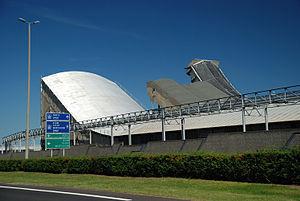
Usine Michelin de Cataroux, anciennes pistes d'essai (Clermont-Ferrand, Puy-de-Dôme, France).
Michelin est un fabricant de pneumatiques français dont le siège social est à Clermont-Ferrand, en France. Ses produits sont destinés à tous types de véhicules : automobiles, camions, deux roues, avions, engins de génie civil et agricoles. C'est une entreprise multinationale cotée au CAC 40 qui est implantée industriellement dans 17 pays et emploie 111 700 personnes.